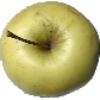
Label: Apple Golden 2